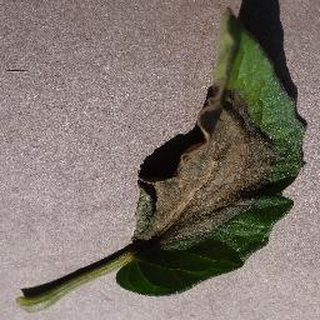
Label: tomato_late_blight